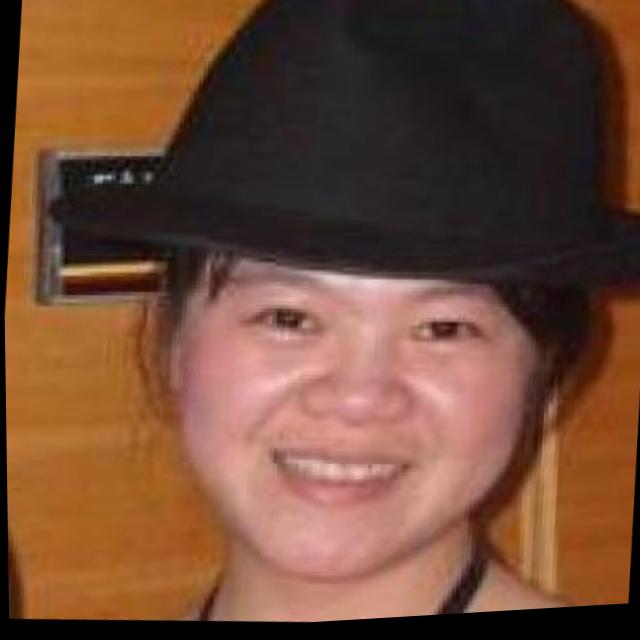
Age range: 21-44